Raiffeisen Bank (Ukraine)

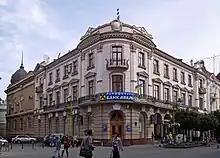
Raiffeisen Bank Aval branch in Ivano-Frankivsk

The vast majority of Raiffeisen Bank Aval's branches were fully functional, i.e. they provide a full range of standard banking services to private and corporate clients, as well as small and micro businesses. In addition, the bank's network included commission branches on the territory of the State Customs Service of Ukraine and in representative offices / stores of MTS Ukraine, the bank's corporate client.